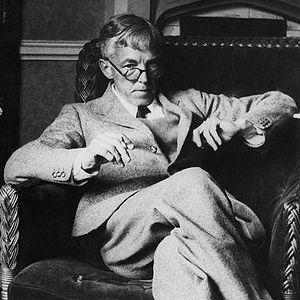
Srinivasa Ramanujan, né le 22 décembre 1887 à Erode et mort le 26 avril 1920 à Kumbakonam, est un mathématicien indien.
Mai
Godfrey Harold Hardy est un mathématicien britannique, né le 7 février 1877 à Cranleigh et mort le 1ᵉʳ décembre 1947 à Cambridge.